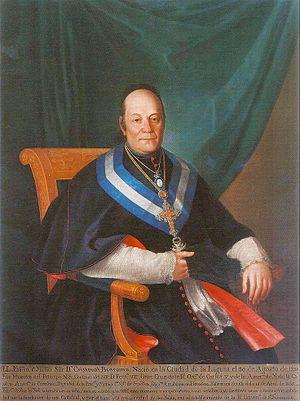
Cristóbal Bencomo y Rodríguez, né le 30 août 1758 à San Cristóbal de La Laguna et mort le 15 avril 1835 à Séville, est un prêtre catholique espagnol, confesseur du roi d'Espagne Ferdinand VII et archevêque.
Le diocèse de Tenerife ou diocèse de San Cristóbal de La Laguna est l'un des deux diocèses couvrant les Îles Canaries en Espagne. Ayant son siège à la cathédrale de Notre-Dame de los Remedios de San Cristóbal de La Laguna, c'est un diocèse suffragant de l'archidiocèse de Séville.